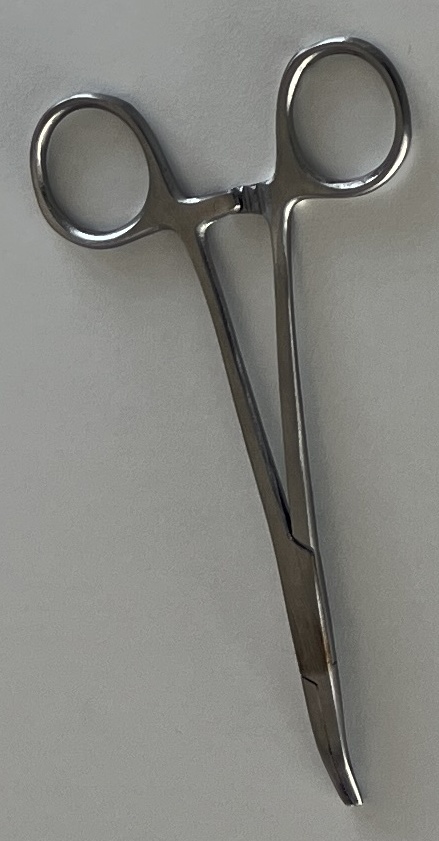
Hinged instrument state: closed